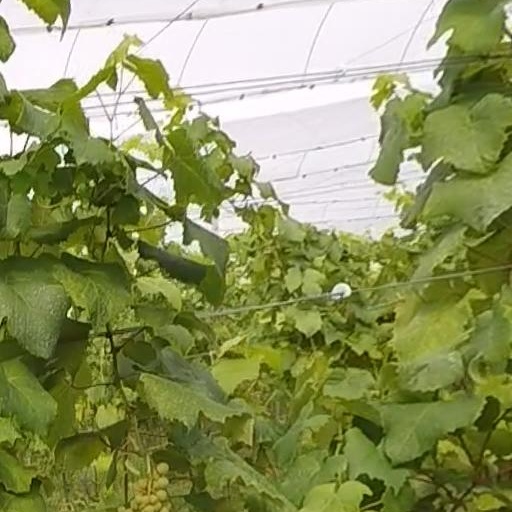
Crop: grape